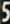
Number: 5